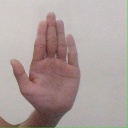
अक्षर: ध